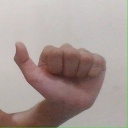
अक्षर: त